Organization of Afro-American Unity

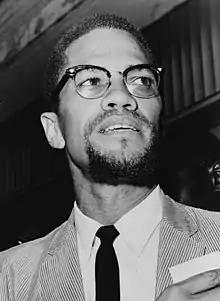
Malcolm X in 1964

The Organization of Afro-American Unity (OAAU) was a Pan-Africanist organization founded by Malcolm X in 1964. The OAAU was modeled on the Organization of African Unity, which had impressed Malcolm X during his visit to Africa in April and May 1964. The purpose of the OAAU was to fight for the human rights of African Americans and promote cooperation among Africans and people of African descent in the Americas.